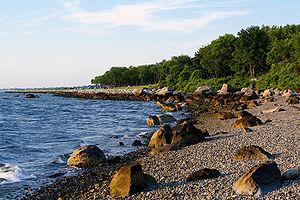
Les parcs et plages d'État de Rhode Island, aux États-Unis, sont gérés par le Rhode Island Department of Environnmental Management.